Maserati 4CM

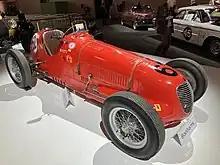
1937 Maserati 4CM

Built alongside the 4CS two-seater sports-racer, the 4CM was powered by a , (65 x 82 mm) twin-overhead-camshaft supercharged four-cylinder engine that produced at 6,600rpm, an output sufficient to propel it to a top speed of . Some cars came with a spare cylinder block, pistons, connecting rods and supercharger enabling it to be converted to , (69 x 100 mm) when required. Depending on the size of the engine, the roots-type supercharger boosted power to .